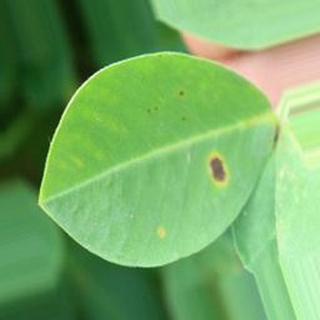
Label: groundnut_early_leaf_spot